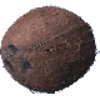
Label: Cocos 1